MV Aorangi (1924)

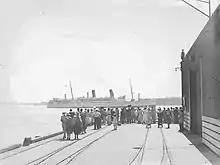
"Aorangi" after her post-war refit, with her hull repainted white

In May and June 1937 an Imperial Conference considered matters including shipping, which faced increasing Japanese competition as well as subsidised competition from US ships. Beatty reiterated his proposal for new liners to replace "Niagara" and "Aorangi". Hopes were raised but no agreement was reached.